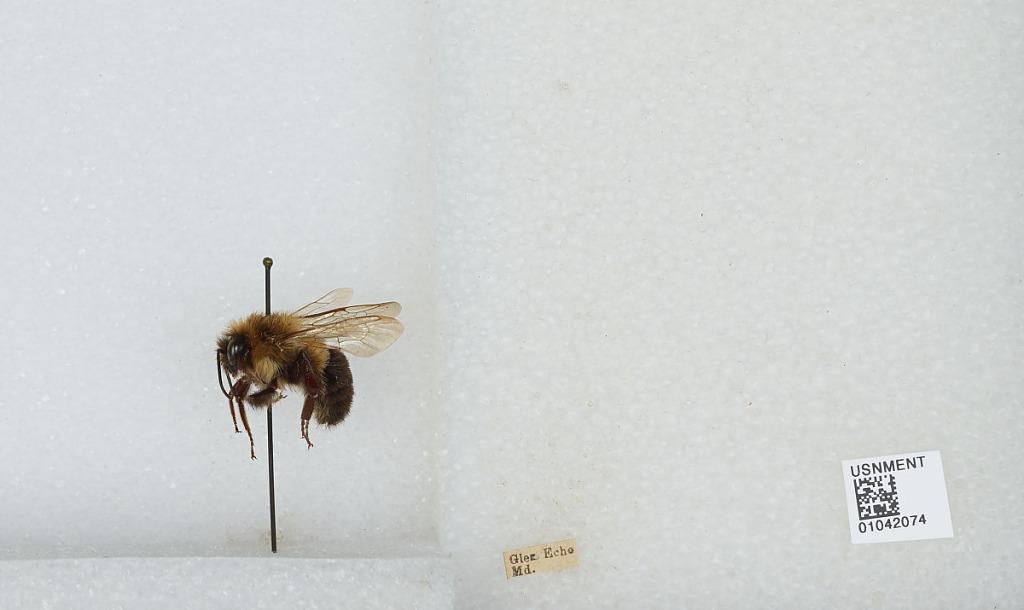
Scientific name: Bombus sp.
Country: United States
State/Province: Maryland
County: Montgomery
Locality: Glen Echo
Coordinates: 38.9686, -77.1425